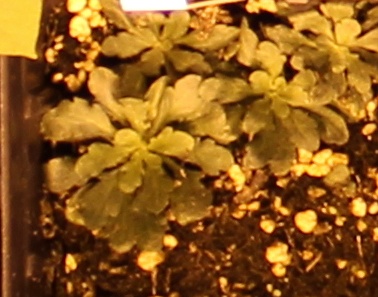
Label: Horseweed